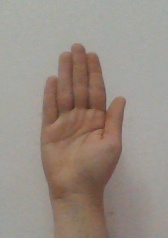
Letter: seen